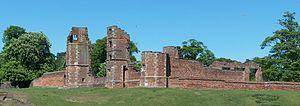
Jeanne Grey ou Lady Jane Grey en anglais est brièvement reine régnante du royaume d'Angleterre en juillet 1553, entre la mort de son cousin Édouard VI et sa déposition au profit de Marie Iʳᵉ. Son court règne lui a valu le surnom de Nine Days Queen, « la reine de neuf jours ».